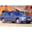
Label: automobile